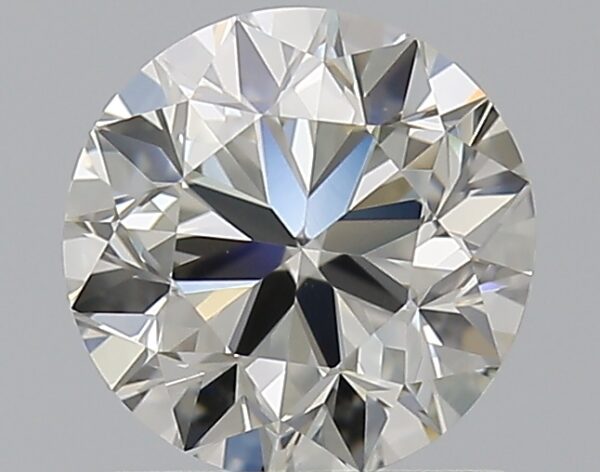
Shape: round
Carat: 1
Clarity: VVS1
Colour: K
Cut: VG
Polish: EX
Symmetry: VG
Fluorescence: ST
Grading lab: GIA
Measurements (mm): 6.2 x 6.25 x 4.01